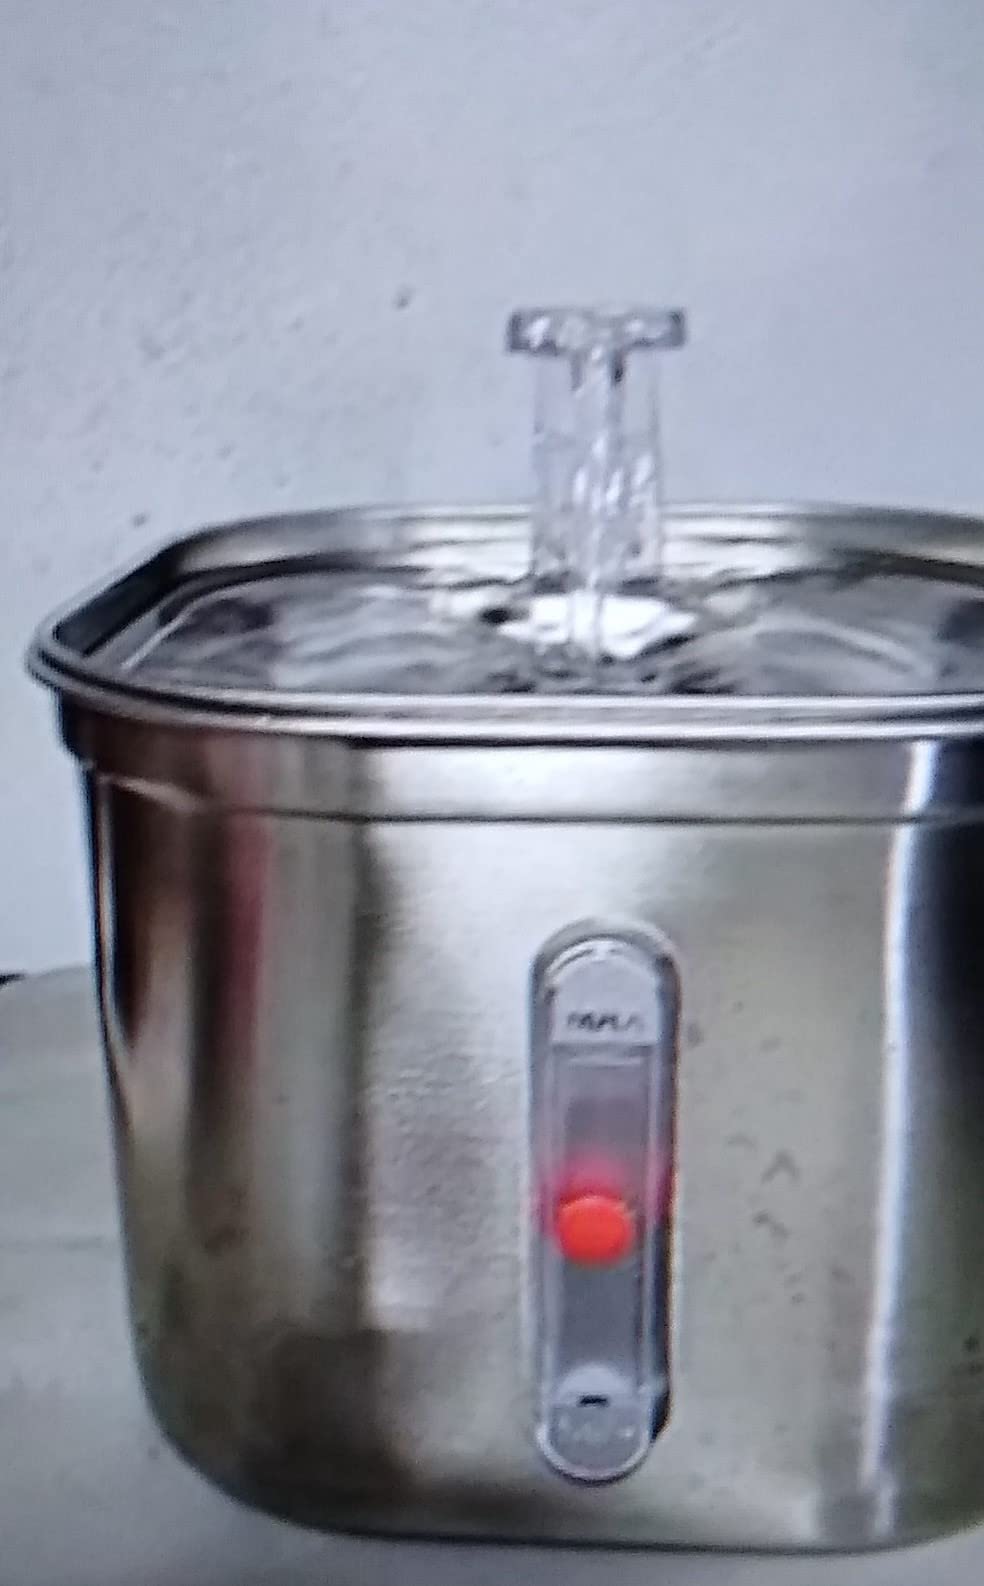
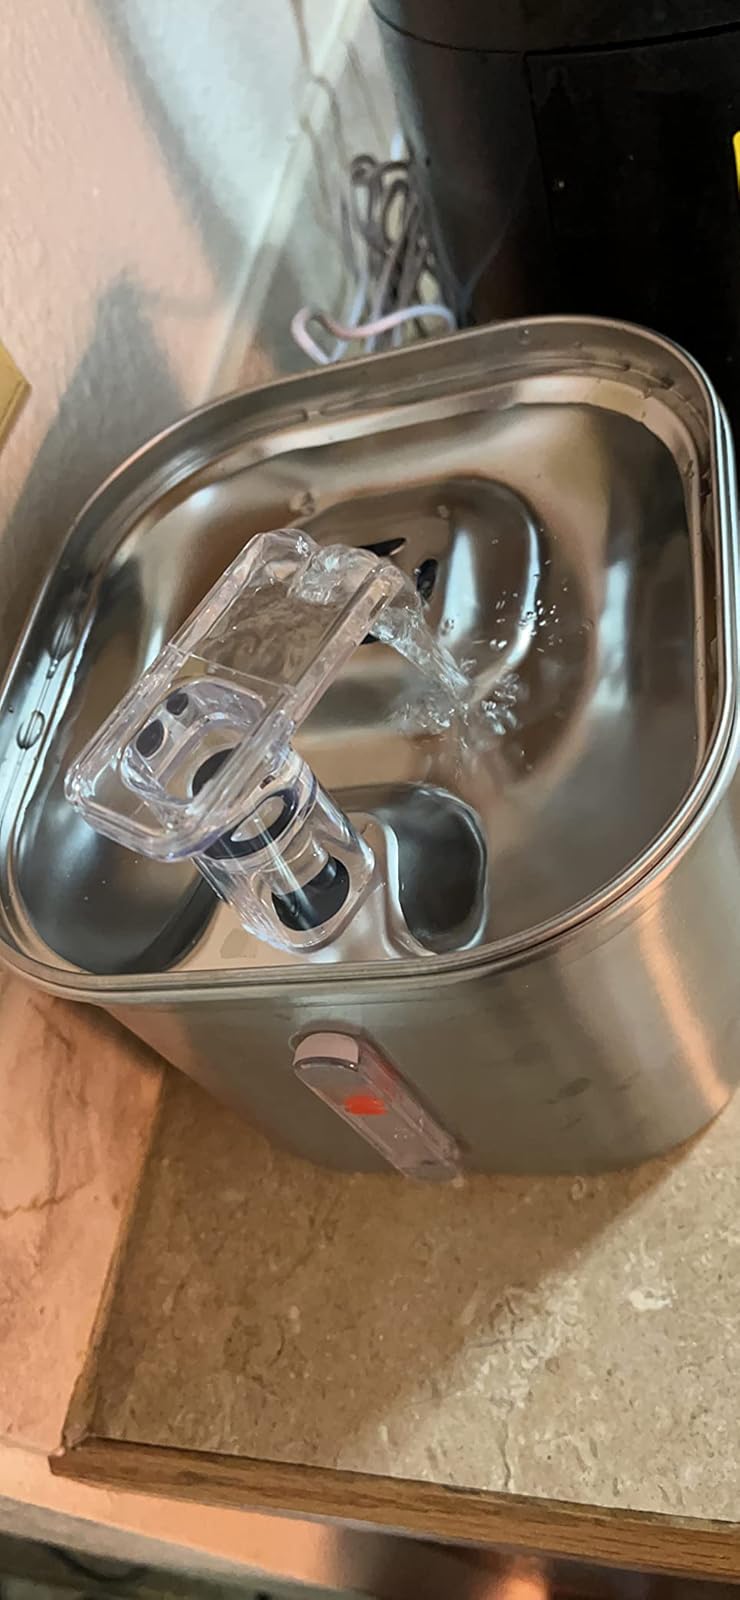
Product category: items_bowl
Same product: yes